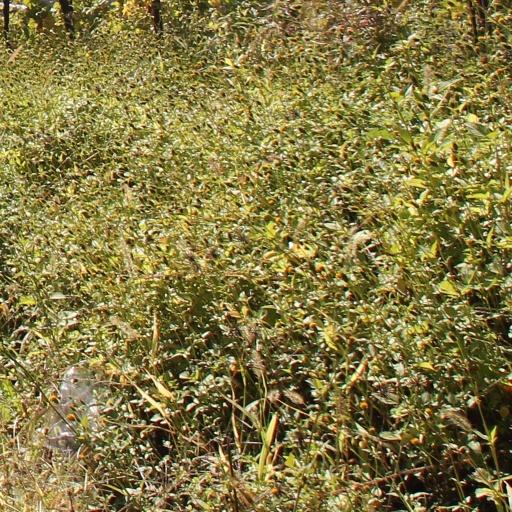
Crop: grape